Fluoroform

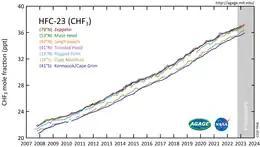
HFC-23 measured by the Advanced Global Atmospheric Gases Experiment (<a href="http%3A//agage.mit.edu/">AGAGE

) in the lower atmosphere (troposphere) at stations around the world. Abundances are given as pollution free monthly mean mole fractions in parts-per-trillion.